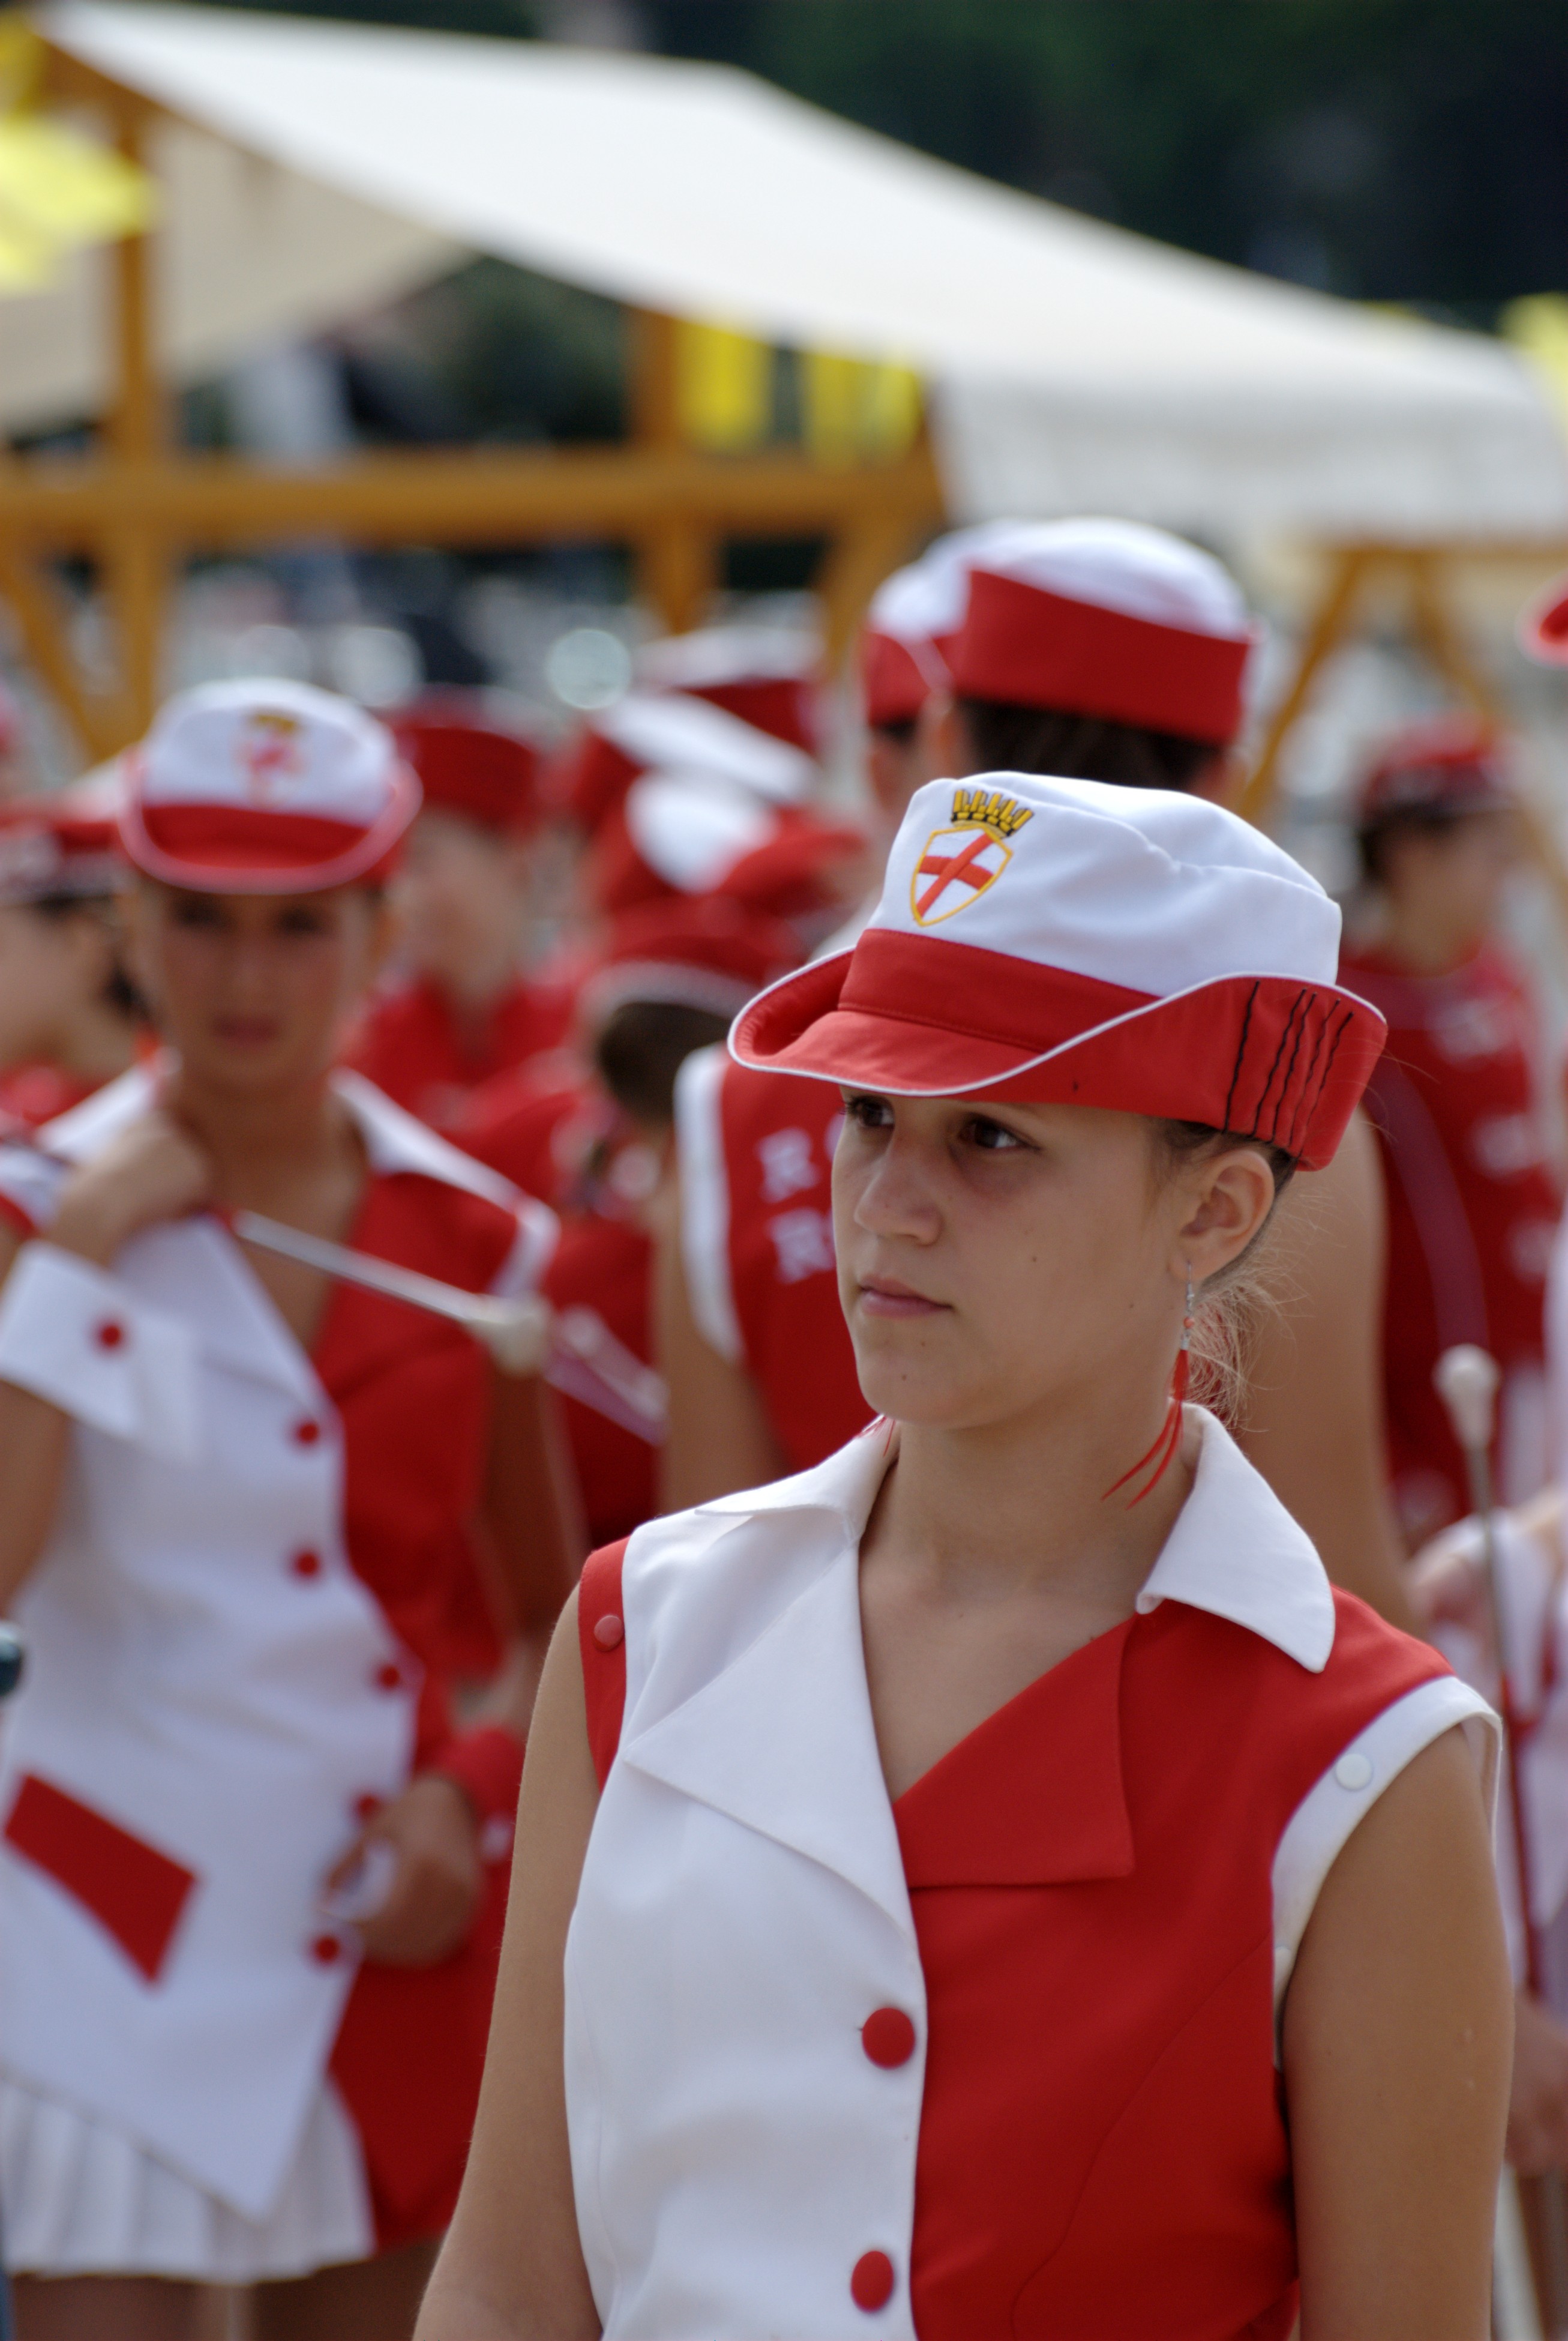
person, people, girl, woman, street, europe, red, nikon, clothing, lady, candid, festival, girls, croatia, jockey, d80, tradition, istria, mywinners, anawesomeshot, adriatic, nikond80, soe, rovigno, rovinj, jadran, istra